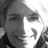
Emotion: happy